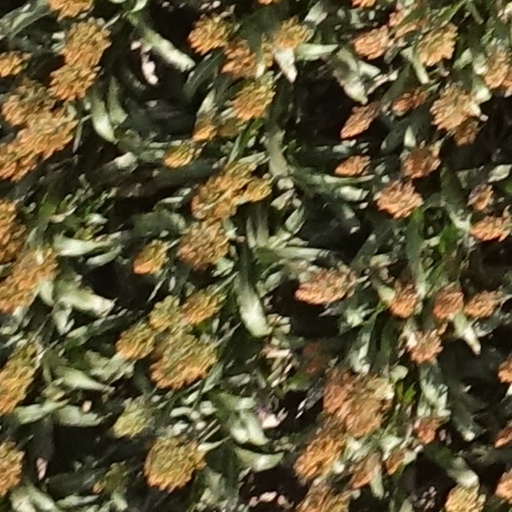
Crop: sorghum